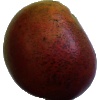
Label: Mango Red 1